Multinational Specialized Unit

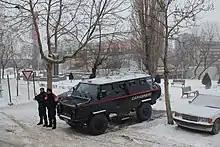
Carabinieri KFOR-MSU patrol in Mitrovica, Kosovo. (2018).

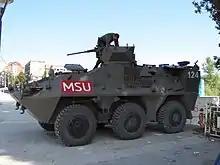
Austrian MSU Pandur I near the New Bridge, in Mitrovica, Kosovo. (2011).

Since 1999, after the United Nations Security Council Resolution 1244, MSU has been deployed into Kosovo for peacekeeping operations within NATO-KFOR. After years it's still present in the theatre, contributing to maintain peace and stability in the country.